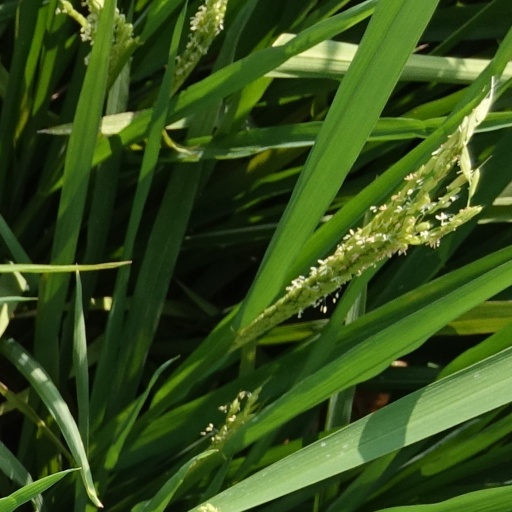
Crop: rice